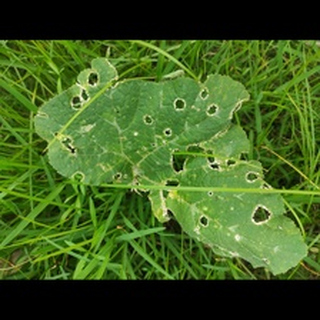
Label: pumpkin_powdery_mildew